Before We Vanish

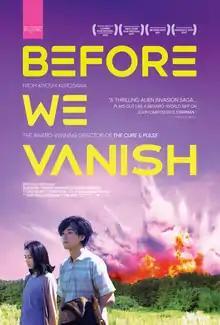
Theatrical release poster

is a 2017 Japanese science fiction film directed by Kiyoshi Kurosawa. It is based on a stage play by Tomohiro Maekawa's Ikiume Theatre Company and the novel adaptation written by Maekawa. It stars Masami Nagasawa, Ryuhei Matsuda, Mahiro Takasugi, Yuri Tsunematsu, and Hiroki Hasegawa.